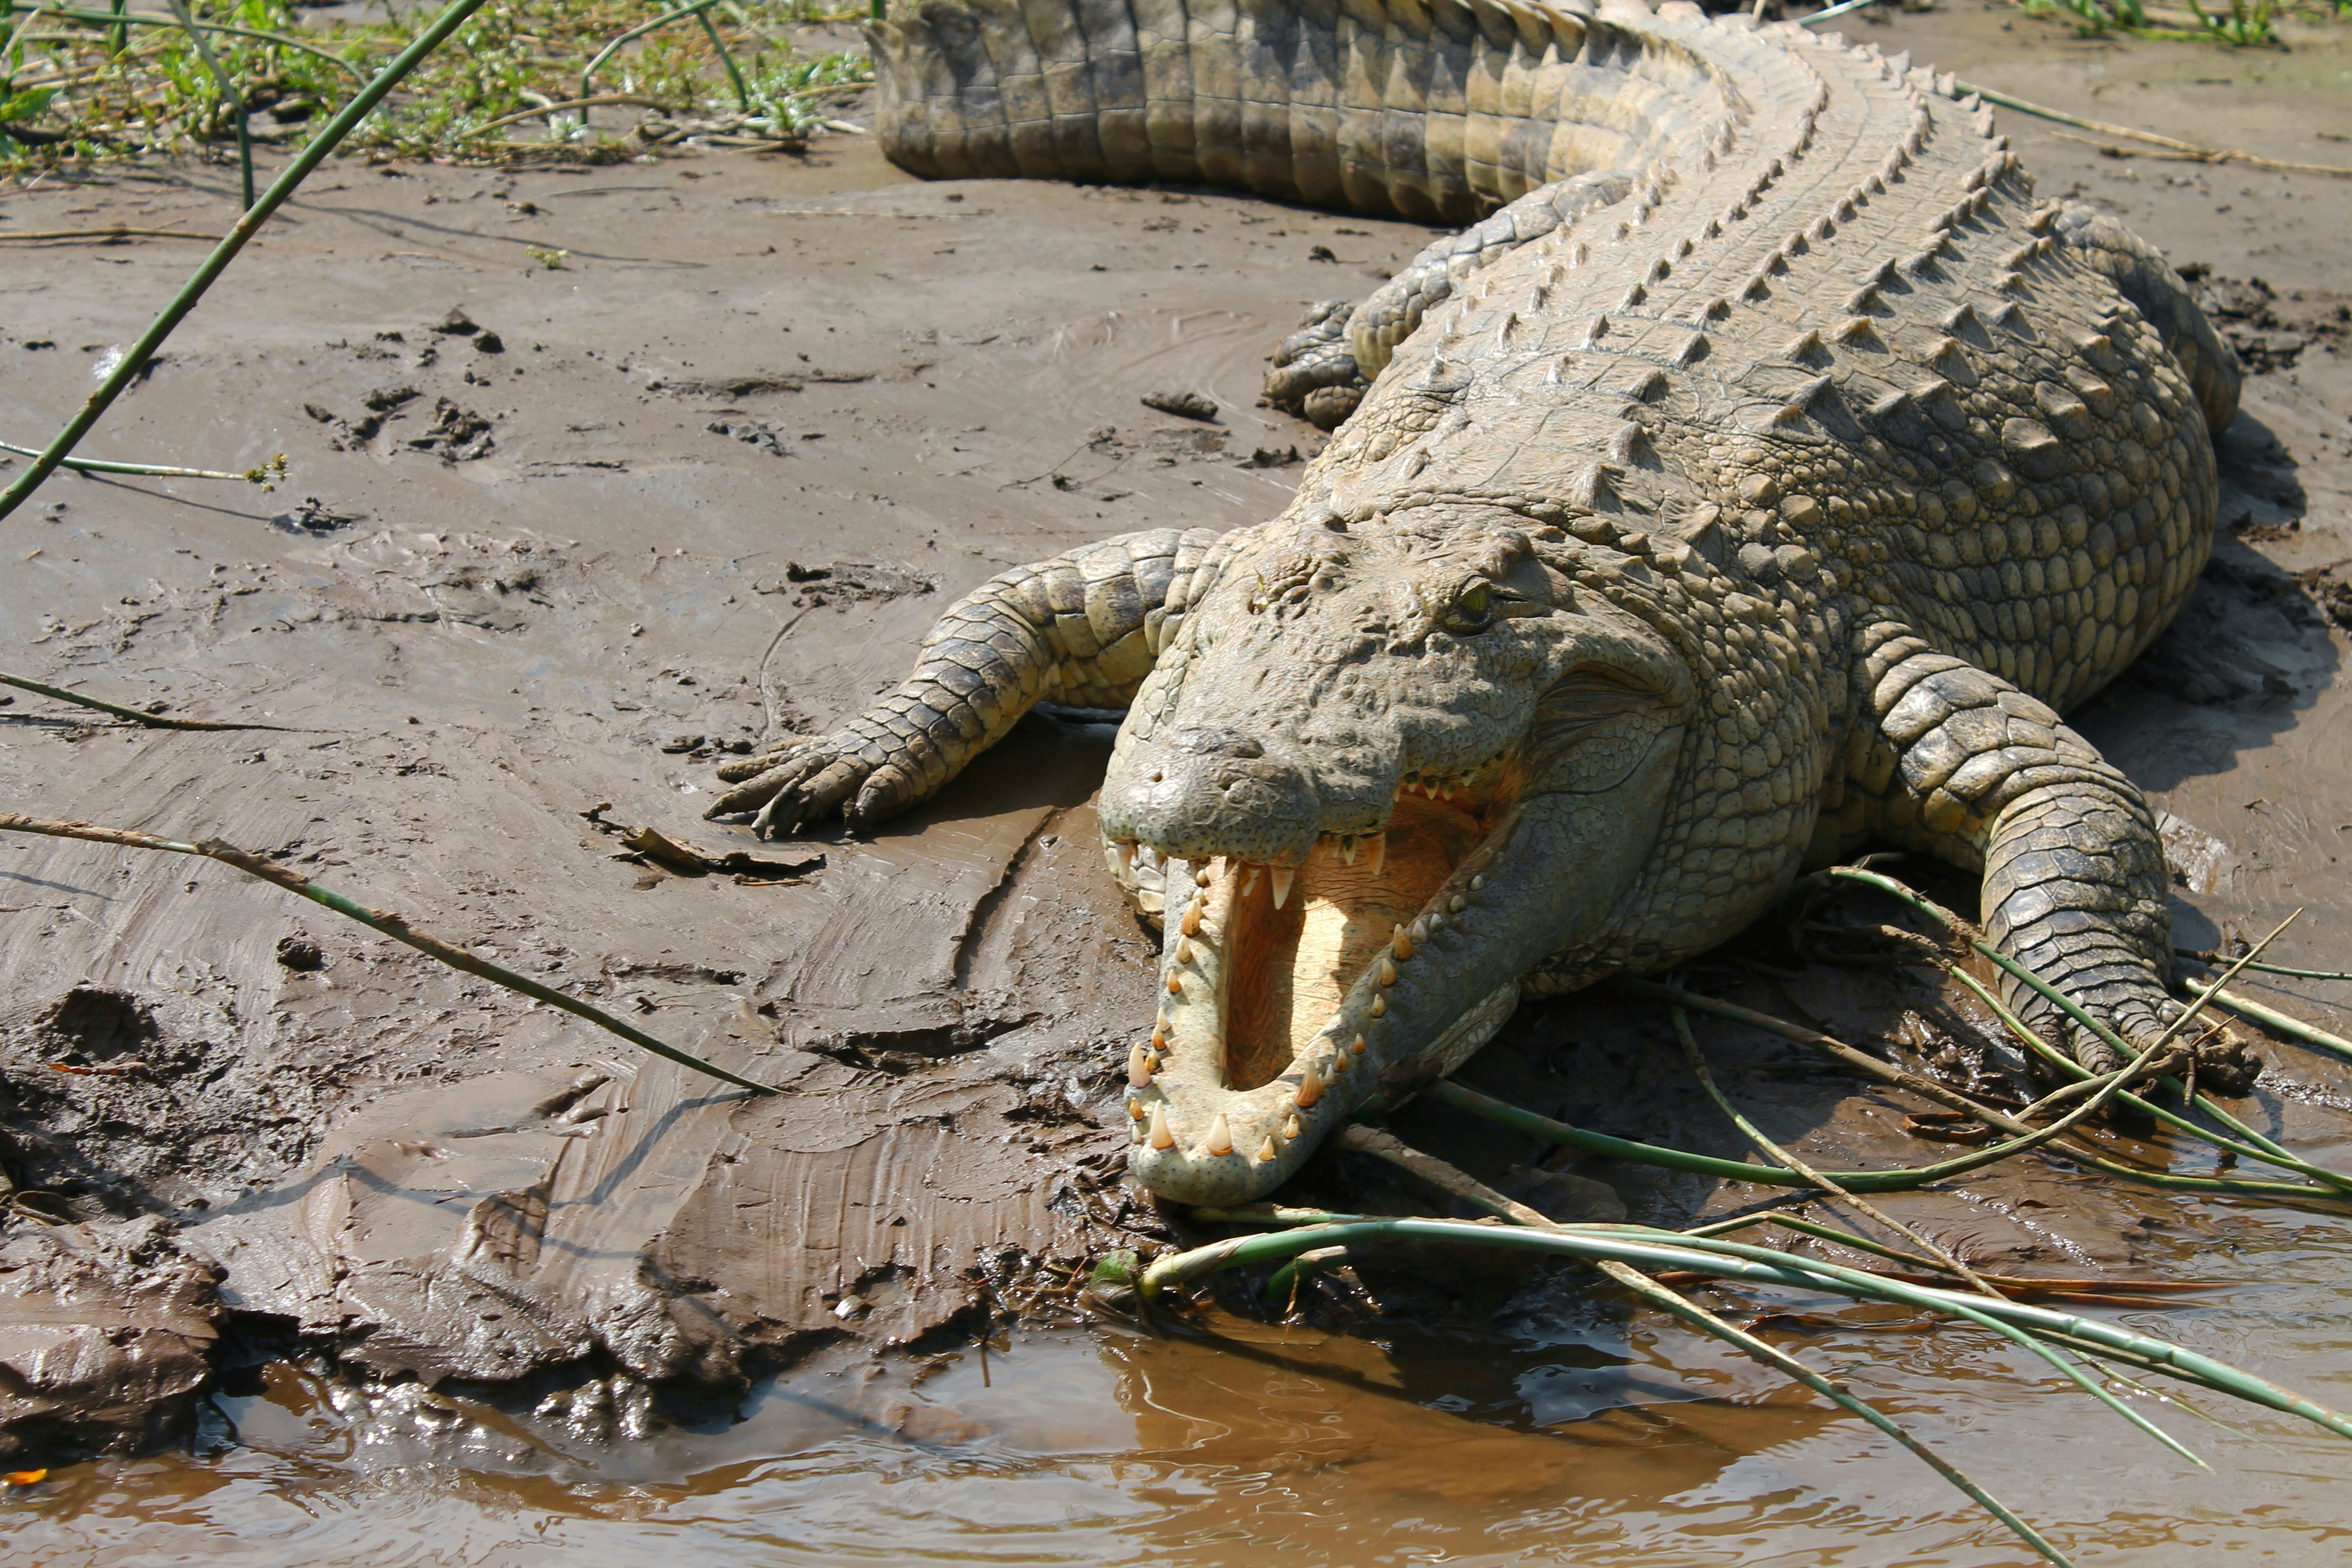
wildlife, zoo, reptile, fauna, crocodile, alligator, vertebrate, nile, ethiopia, crocodilia, american alligator, lake chamo, nile crocodile